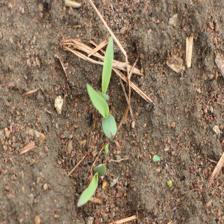
Label: Sorghum